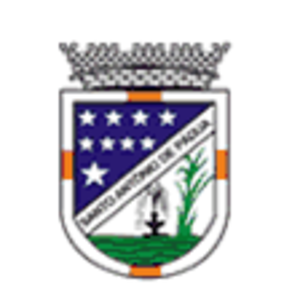
Santo Antônio de Pádua est une ville située dans le sud-est du Brésil, dans l'État de Rio de Janeiro.